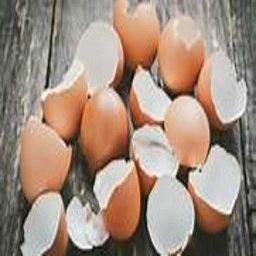
Label: eggshells